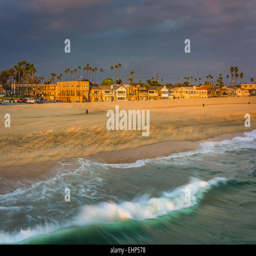
waves and view of the beach at sunset